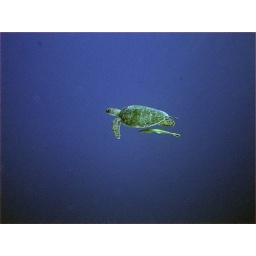
turtle in the blue